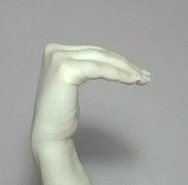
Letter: haa